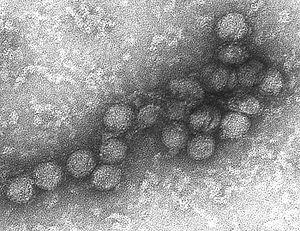
Le virus du Nil occidental est l'agent infectieux qui, chez l'humain, provoque la fièvre du Nil occidental. C'est un virus à ARN monocaténaire de polarité positive appartenant à la famille des Flaviviridae et au genre Flavivirus, qui comprend également le virus de la fièvre jaune, le virus de la dengue, le virus Zika et le virus de l'encéphalite japonaise. Il est présent à la fois dans les régions tropicales et les zones tempérées. Il est transmis par la piqûre de moustiques, notamment ceux du genre Culex. Les oiseaux forment son réservoir naturel, de sorte que ce virus circule normalement entre les oiseaux et les moustiques.